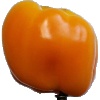
Label: Pepper Yellow 1